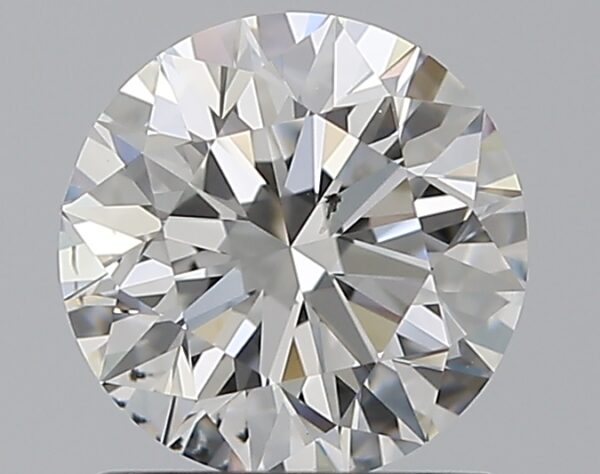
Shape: round
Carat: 1.01
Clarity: SI1
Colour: G
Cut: EX
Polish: EX
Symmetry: EX
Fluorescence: F
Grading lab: GIA
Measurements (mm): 6.37 x 6.4 x 4